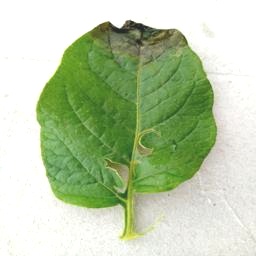
Etiqueta: Late Blight